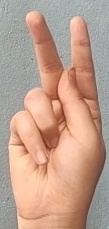
ASL sign: K